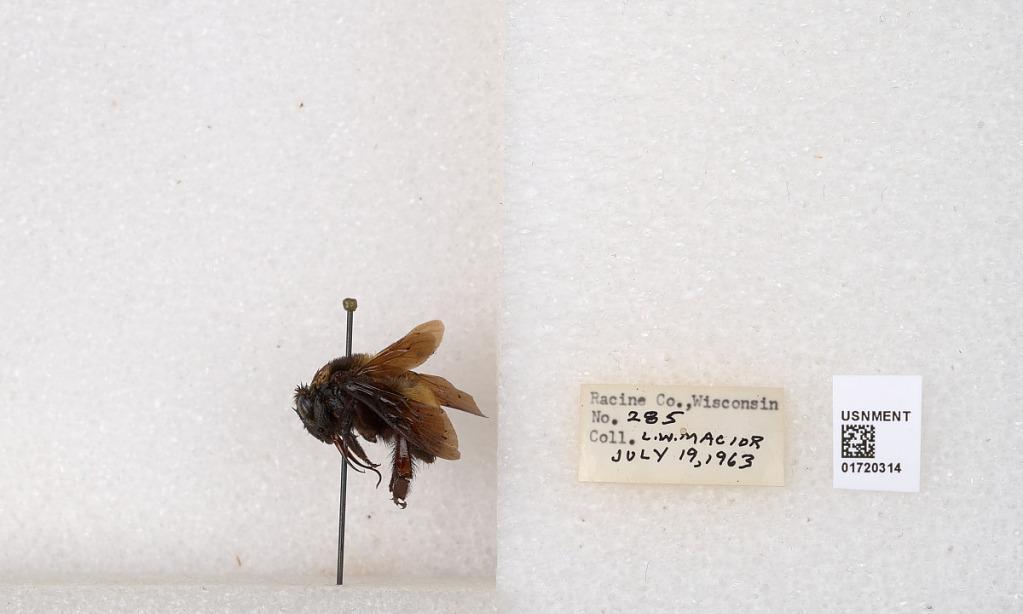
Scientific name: Bombus (Bombus) nevadensis auricormus
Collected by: L. Macior
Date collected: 1963-7-19
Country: United States
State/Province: Wisconsin
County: Racine
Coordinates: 42.7299, -87.8123